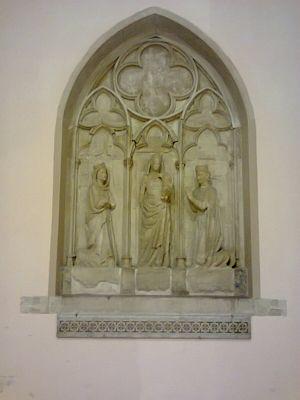
Isabelle d'Aragon est une infante d'Aragon, devenue brièvement reine de France durant cinq mois en 1270-1271, par son mariage avec le futur roi Philippe III le Hardi.
La cathédrale de Cosenza est une église catholique romaine de Cosenza, en Italie. Il s'agit de la cathédrale de l'archidiocèse de Cosenza-Bisignano.